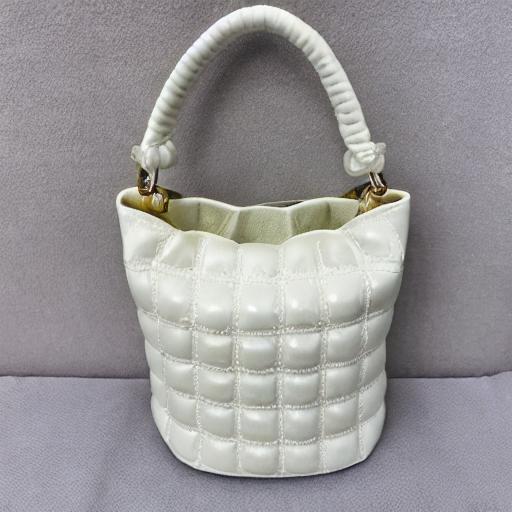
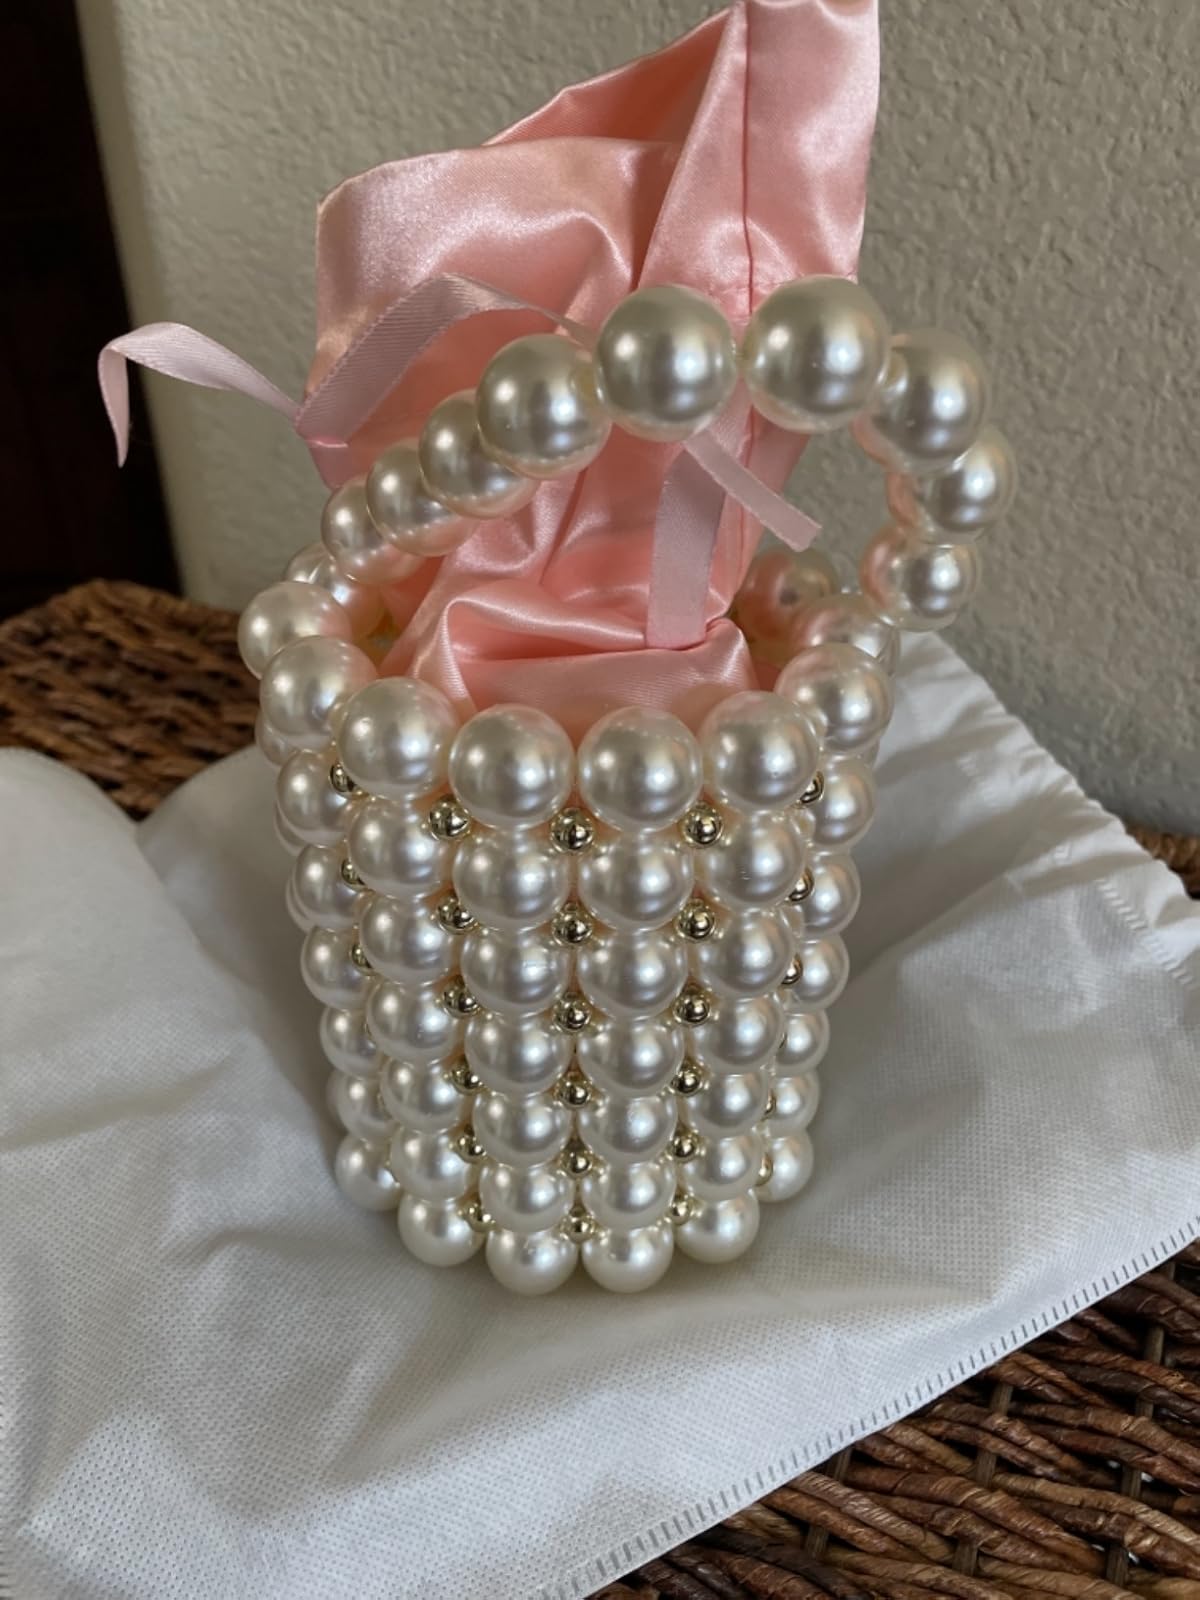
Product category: accessories_handbag
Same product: no